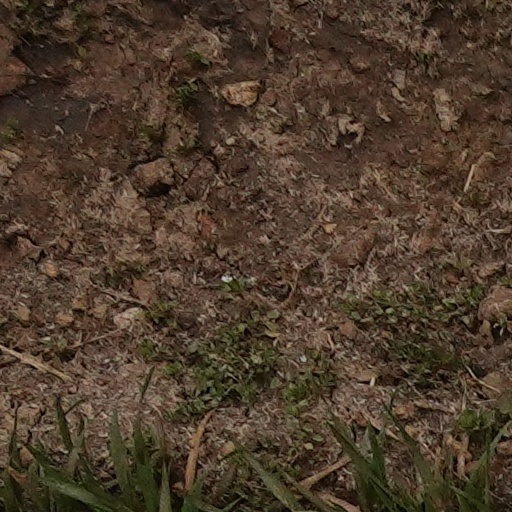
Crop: wheat